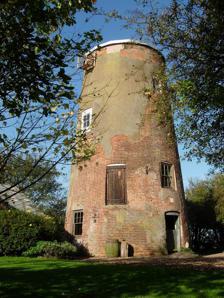
Building: Stansfield Windmill
Country: United Kingdom
Year built: 1840
Grade II listed windmill in the United kingdom Stansfield Mill The mill in 2006 Origin Mill location TL 785 528 Coordinates 52°08′40″N 0°36′35″E / 52.14444°N 0.60972°E / 52.14444; 0.60972 Operator(s) Private Year built 1840 Information Purpose Corn mill Type Tower mill Storeys Five storeys No. of sails Four Sails Type of sails Patent sails Winding Fantail No. of pairs of millstones Two pairs Stansfield Mill is a Grade II listed tower mill at Stansfield, Suffolk , England which is derelict. History Stansfield Mill was built in 1840, replacing an earlier post mill . The millwright who built the mill is probably William Bear of Sudbury . It is not recorded when the mill ceased work, but the cap was removed in 1922 and the mill subsequently became derelict. Description For an explanation of the various pieces of machinery, see Mill machinery . Stansfield Mill is a five-storey tower mill. It had a dome shaped cap winded by a fantail . There were four Patent sails . The machinery is of wood, including the clasp arm great spur wheel . The mill drove two pairs of millstones . References